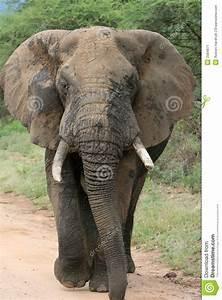
elephant